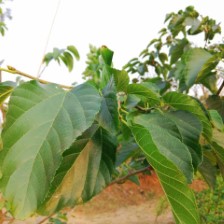
Variety: WhiteKing